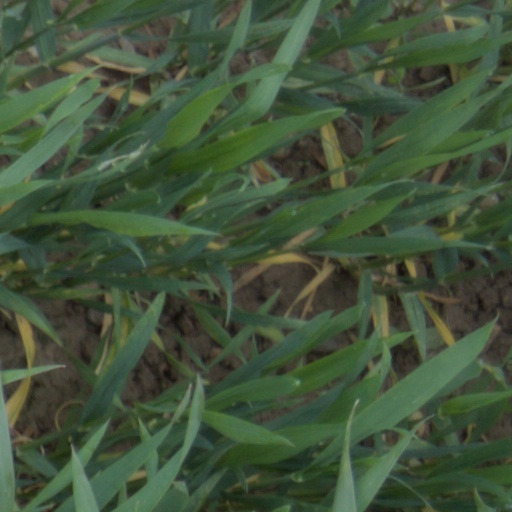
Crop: wheat